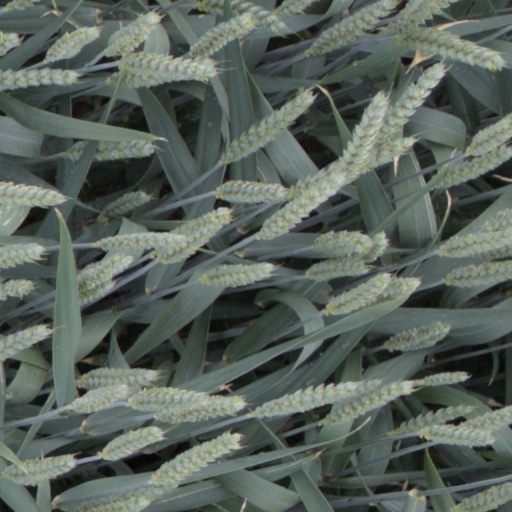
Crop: wheat